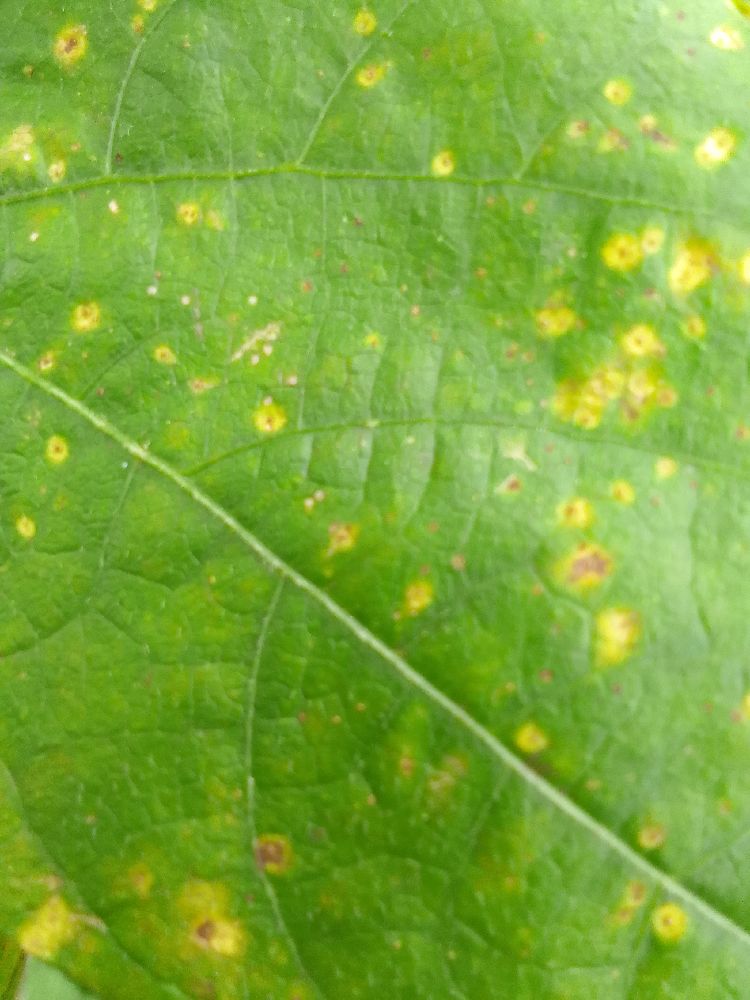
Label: rust